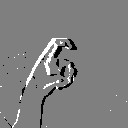
ASL letter: x